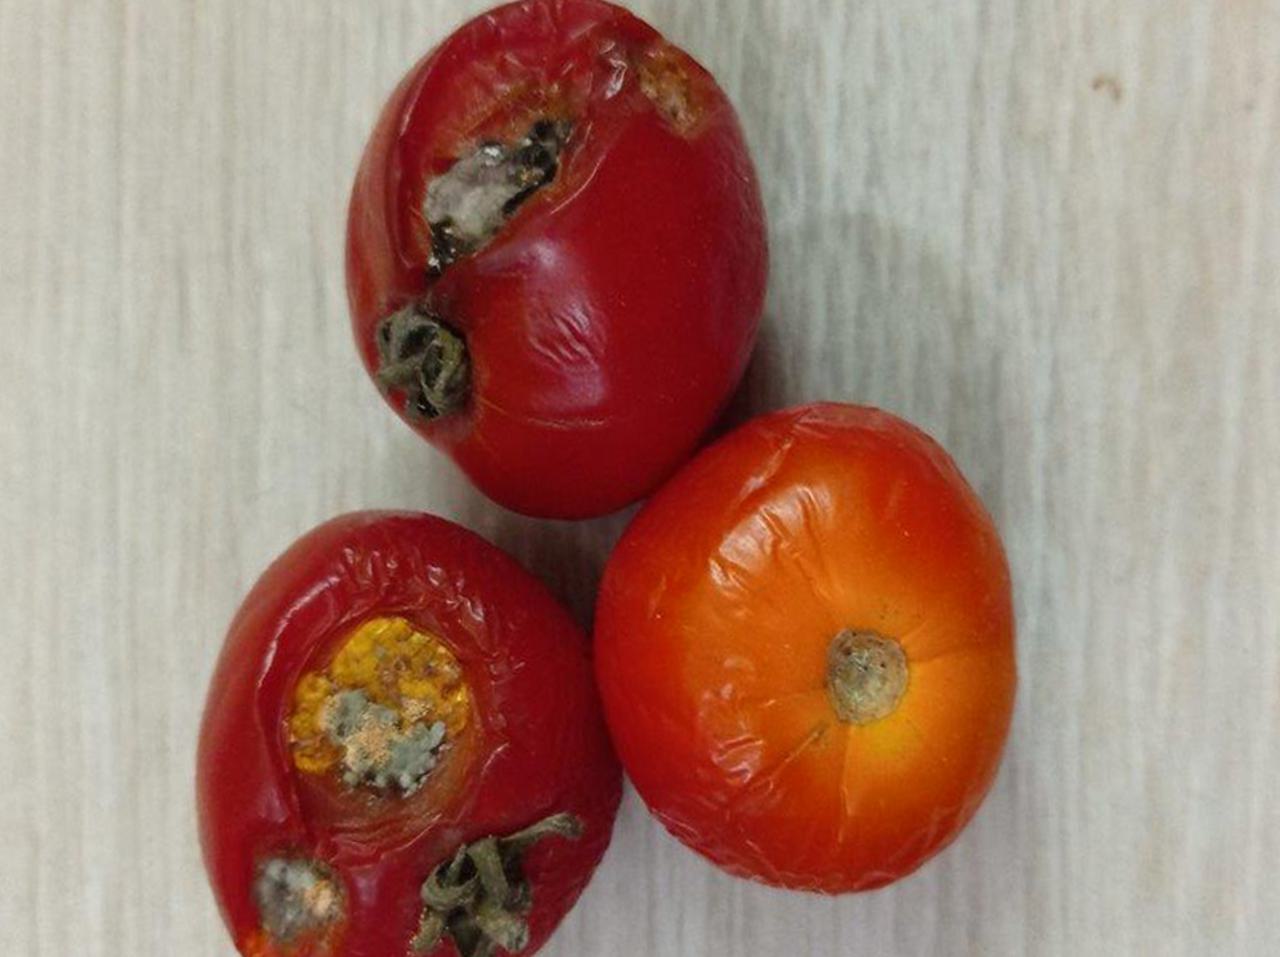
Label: Rotten